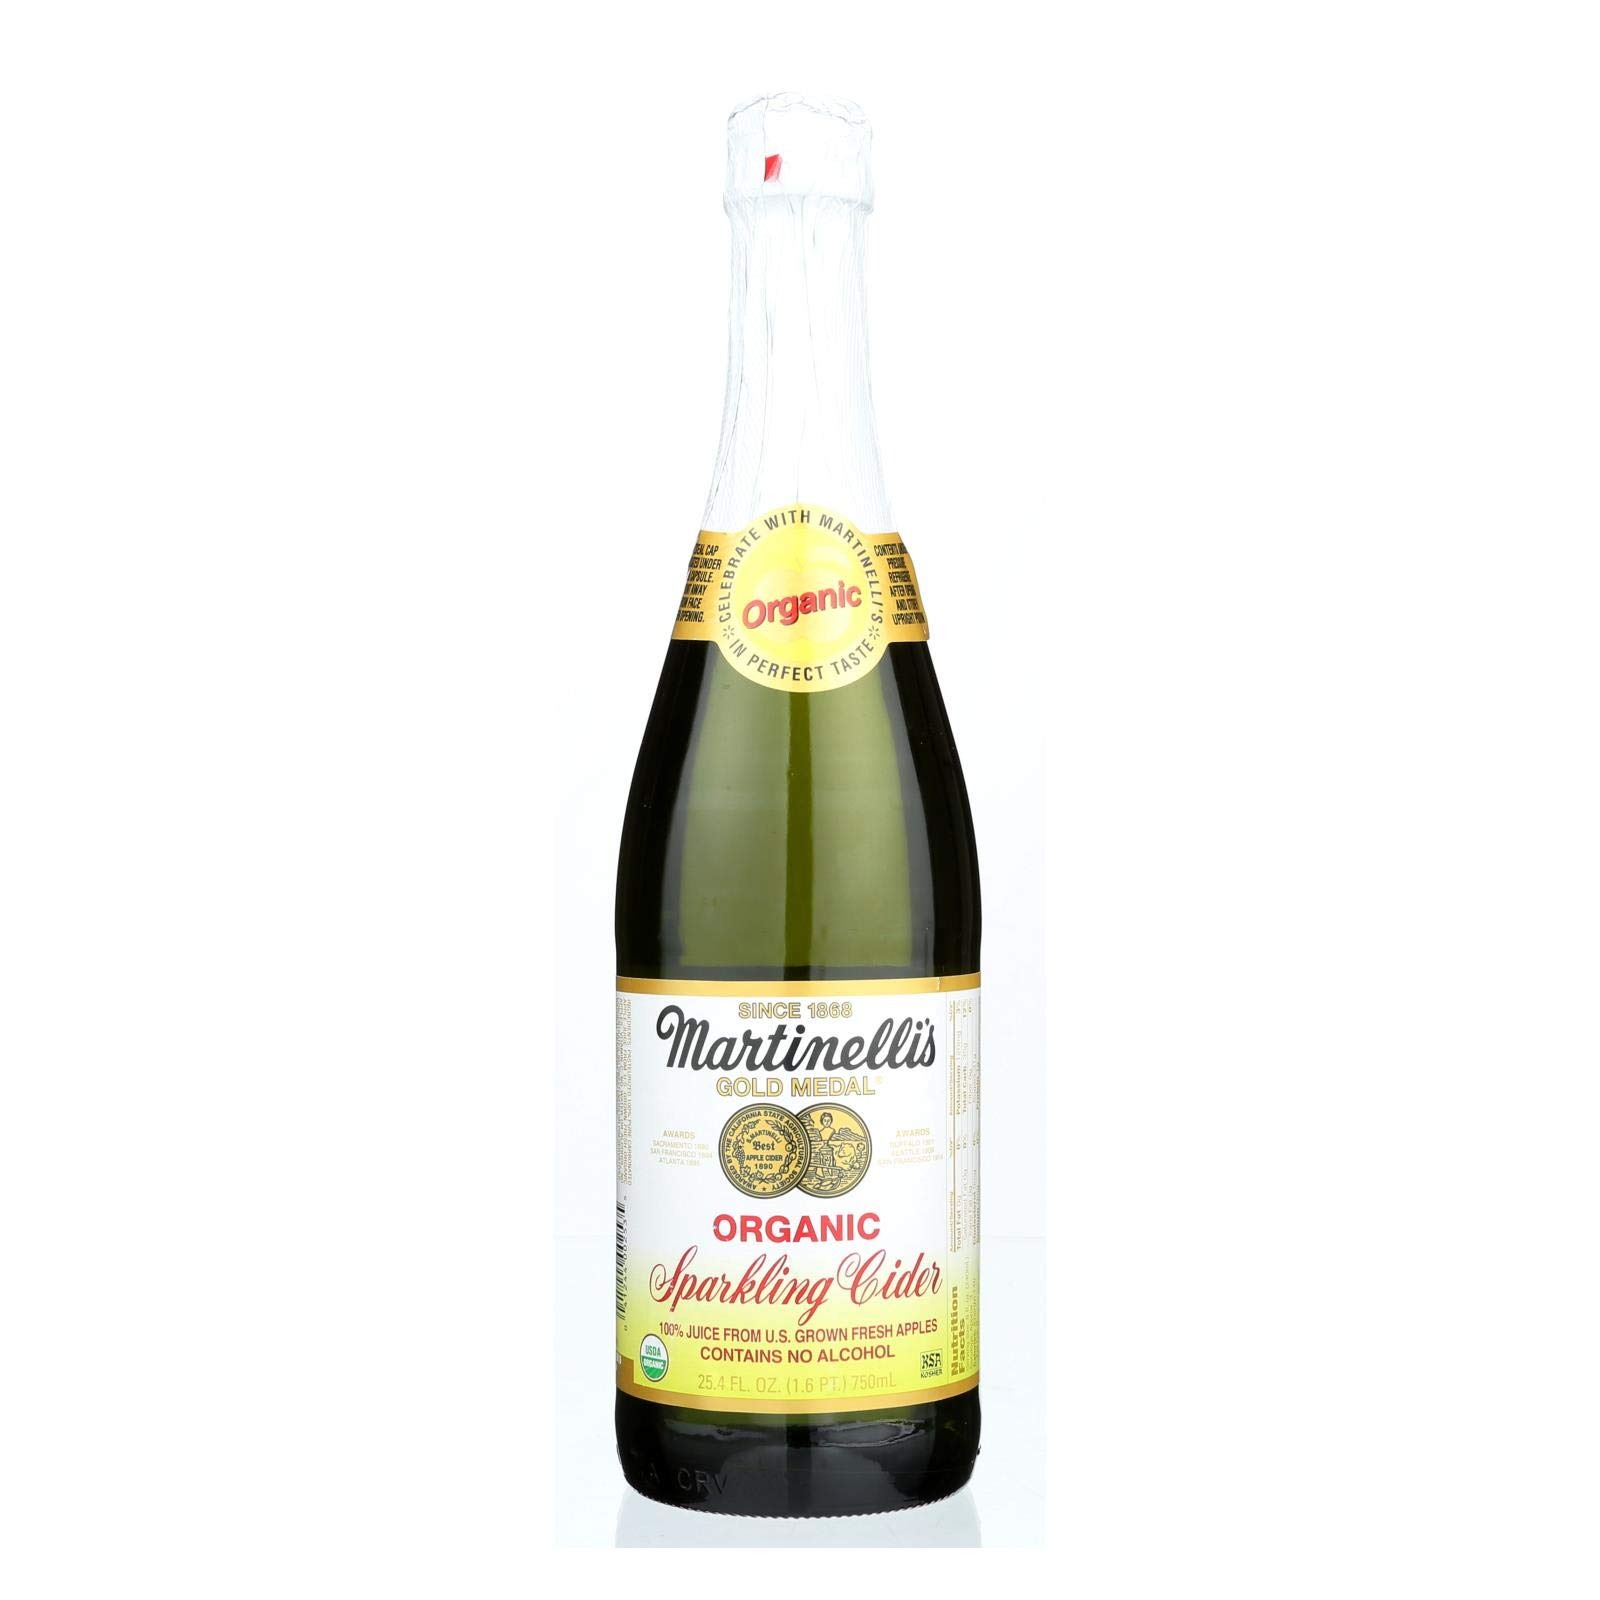
Item Name: Martinelli Juice Sparkling Cider organic, 25.4 oz
Bullet Point: Made of good quality ingredient
Value: 25.4
Unit: Fl Oz

Price: 13.945